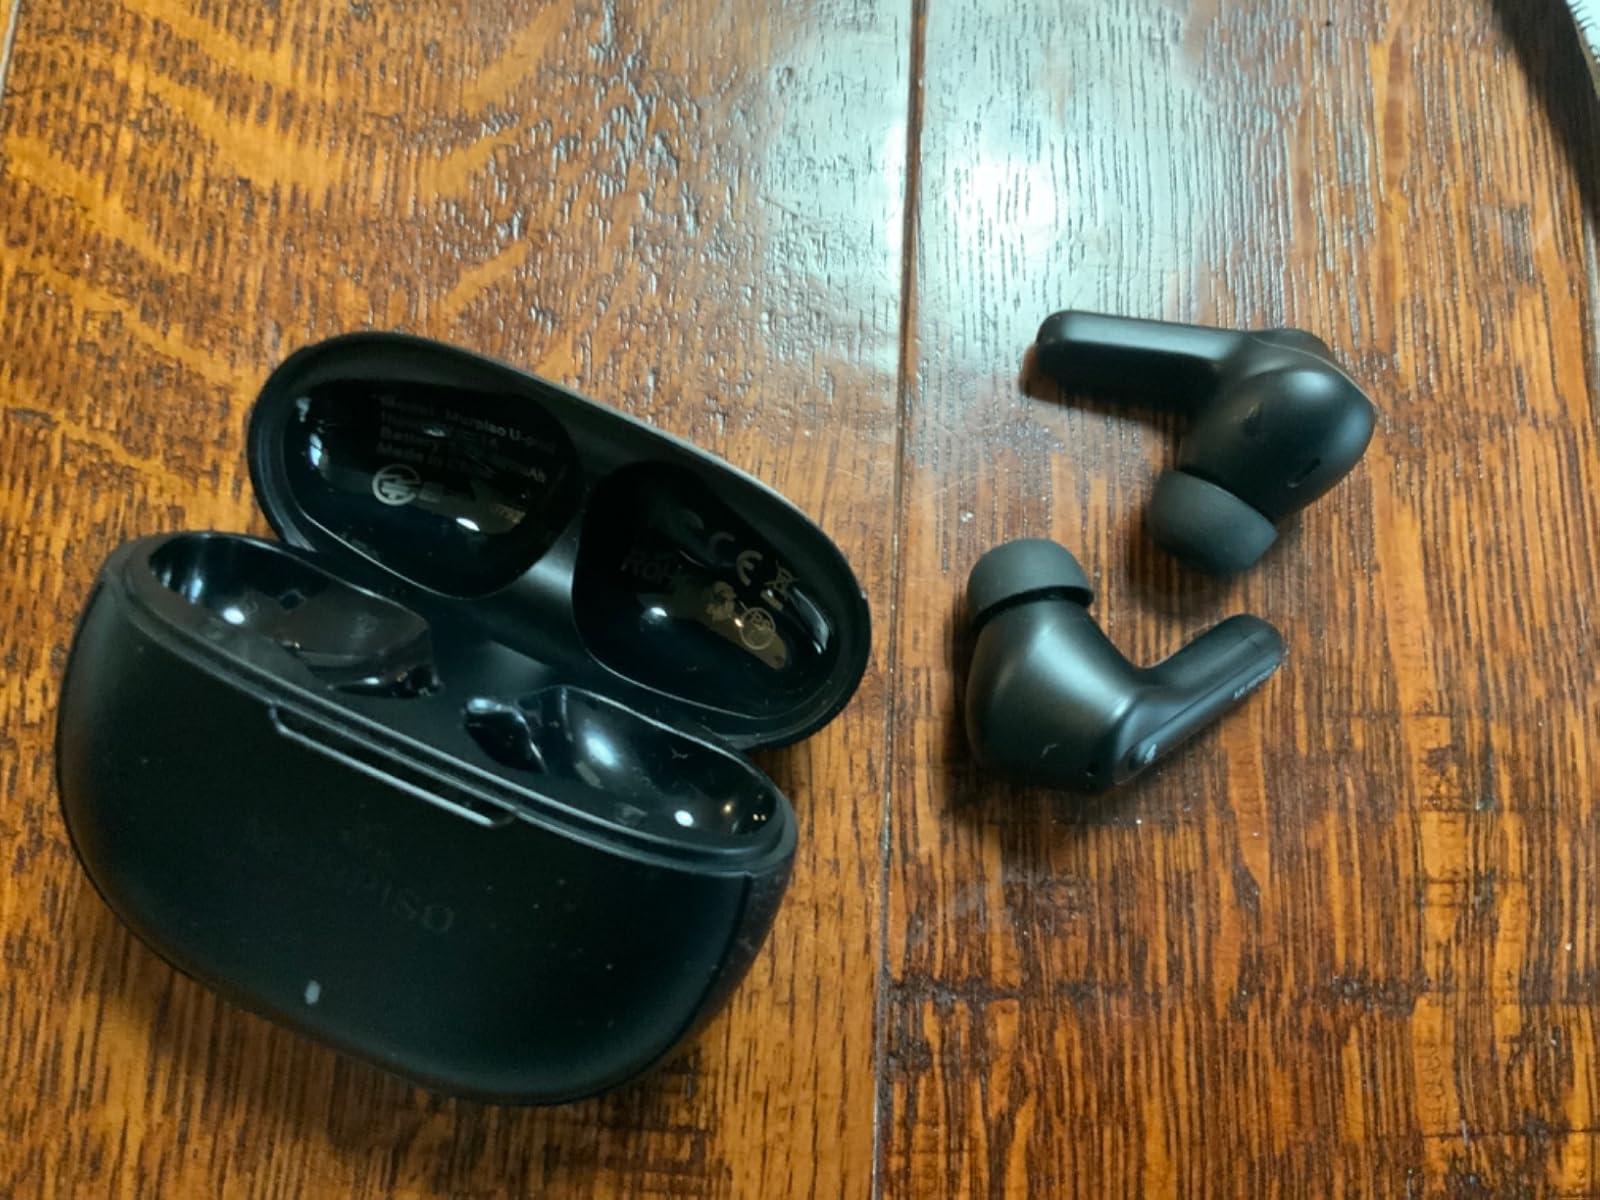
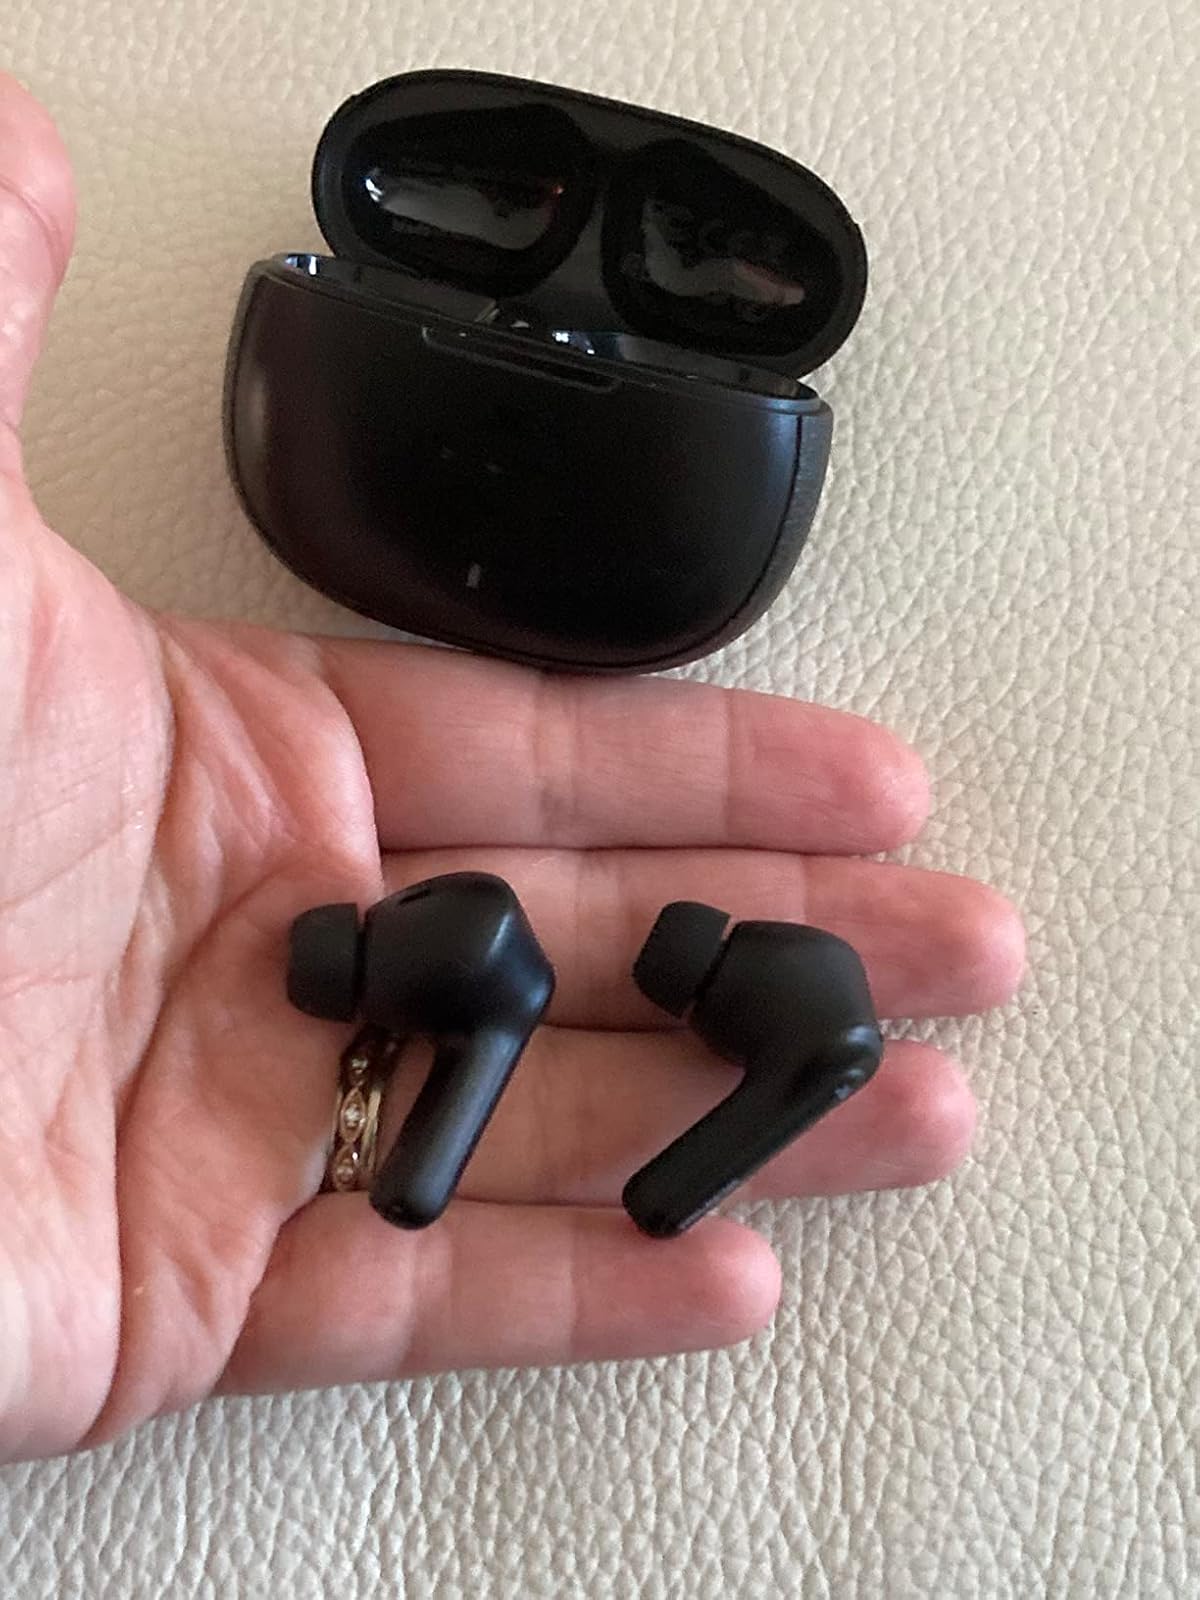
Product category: earbuds
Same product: yes